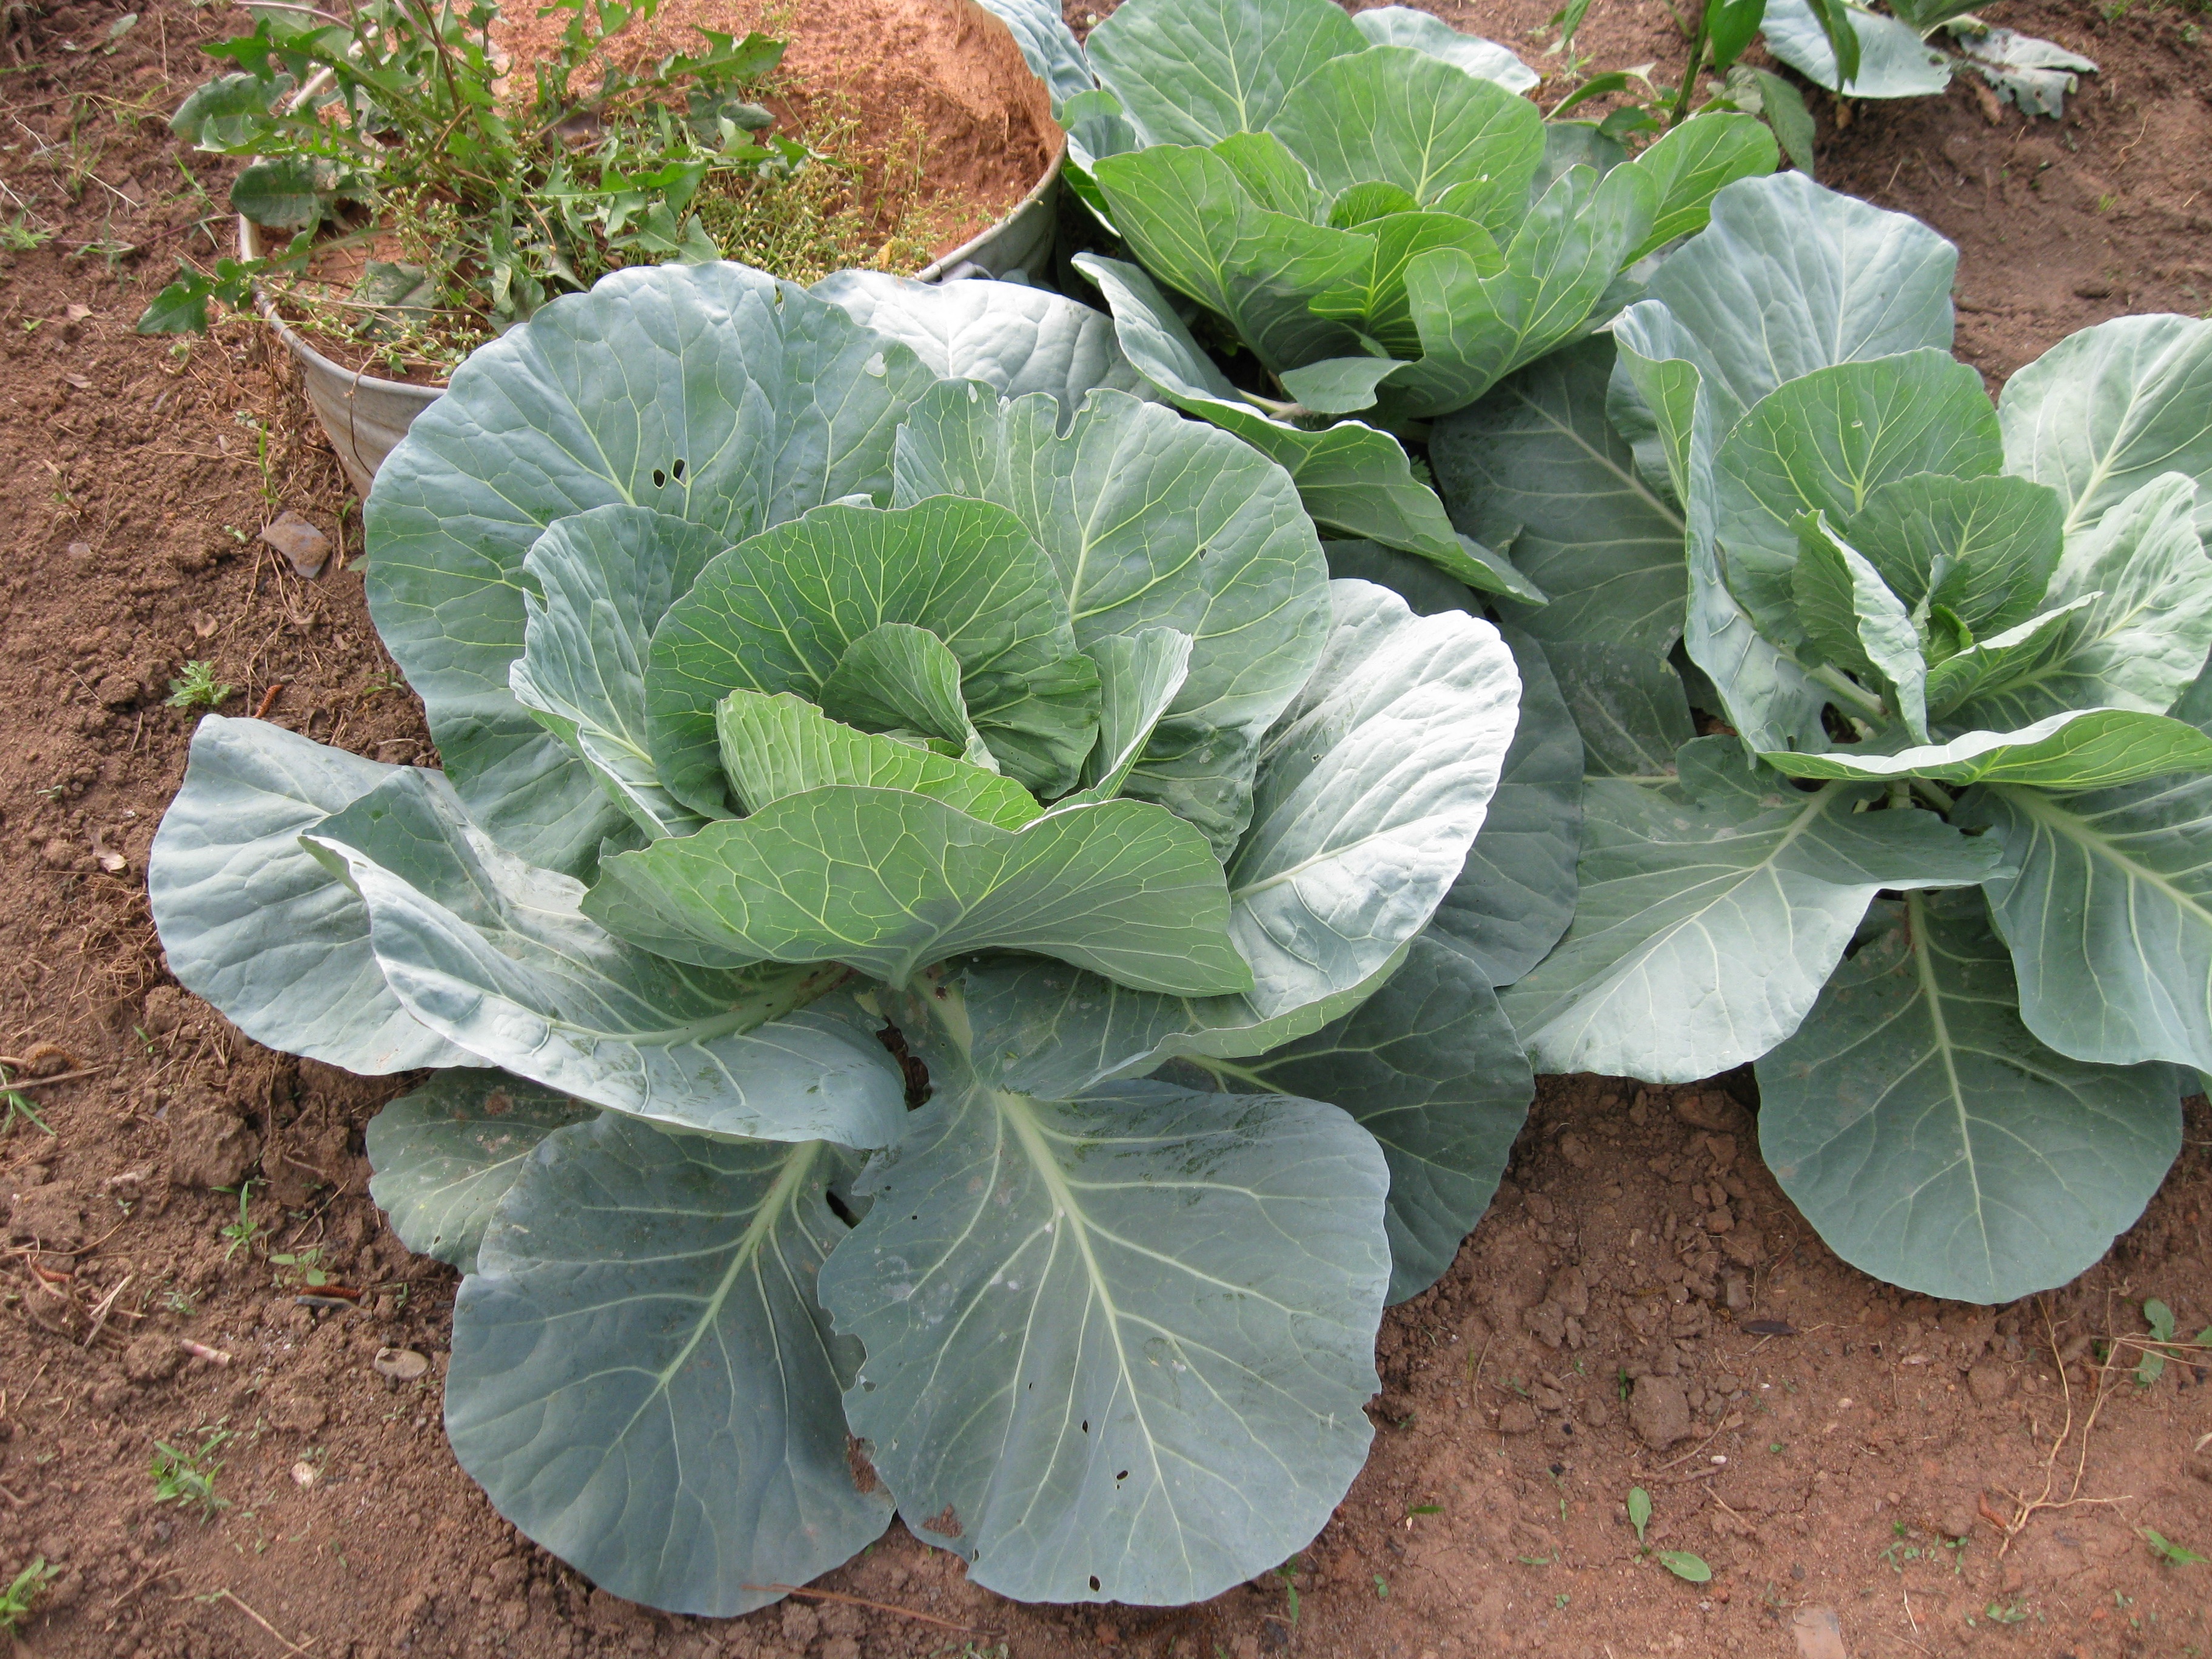
plant, flower, food, green, produce, vegetable, agriculture, garden, healthy, gardening, vegetarian, cabbage, brassica, organic, collard greens, annual plant, mustard plant, leaf vegetable, komatsuna